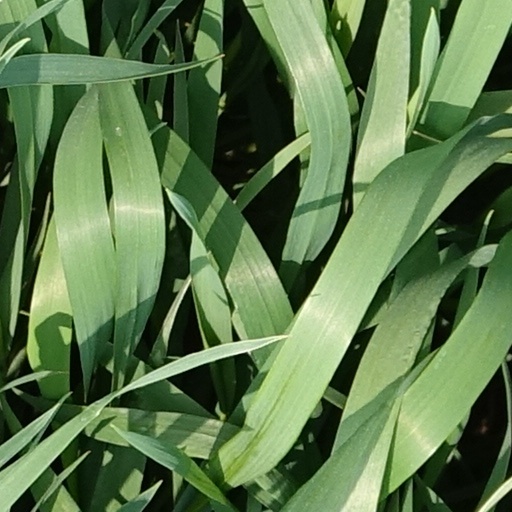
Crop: wheat